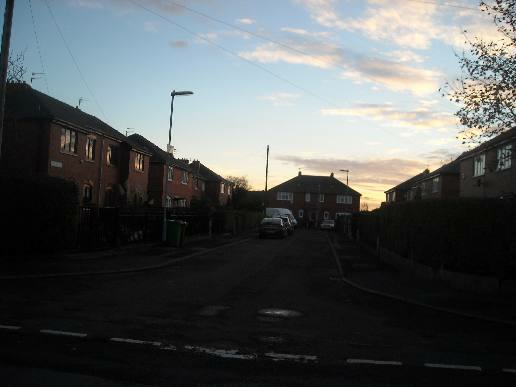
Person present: No